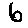
Label: 6